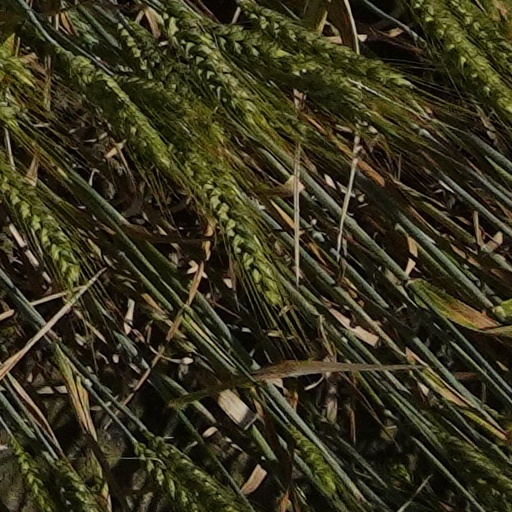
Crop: wheat